Unassisted triple play

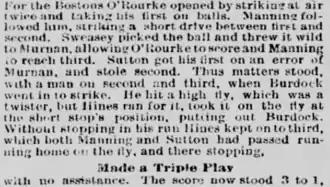
"The Boston Globe" account of Hines' triple play

Most unassisted triple plays in MLB have taken this form: an infielder catches a line drive (one out), steps on second base to double off a runner (two outs), and then tags another runner coming from first on the runner's way to second base (three outs). As it is easiest for this type of play to occur when the fielder is positioned between the two runners, all such plays have been accomplished by middle infielders (second basemen and shortstops).